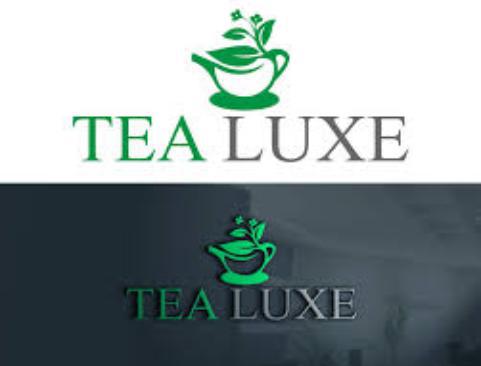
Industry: Food